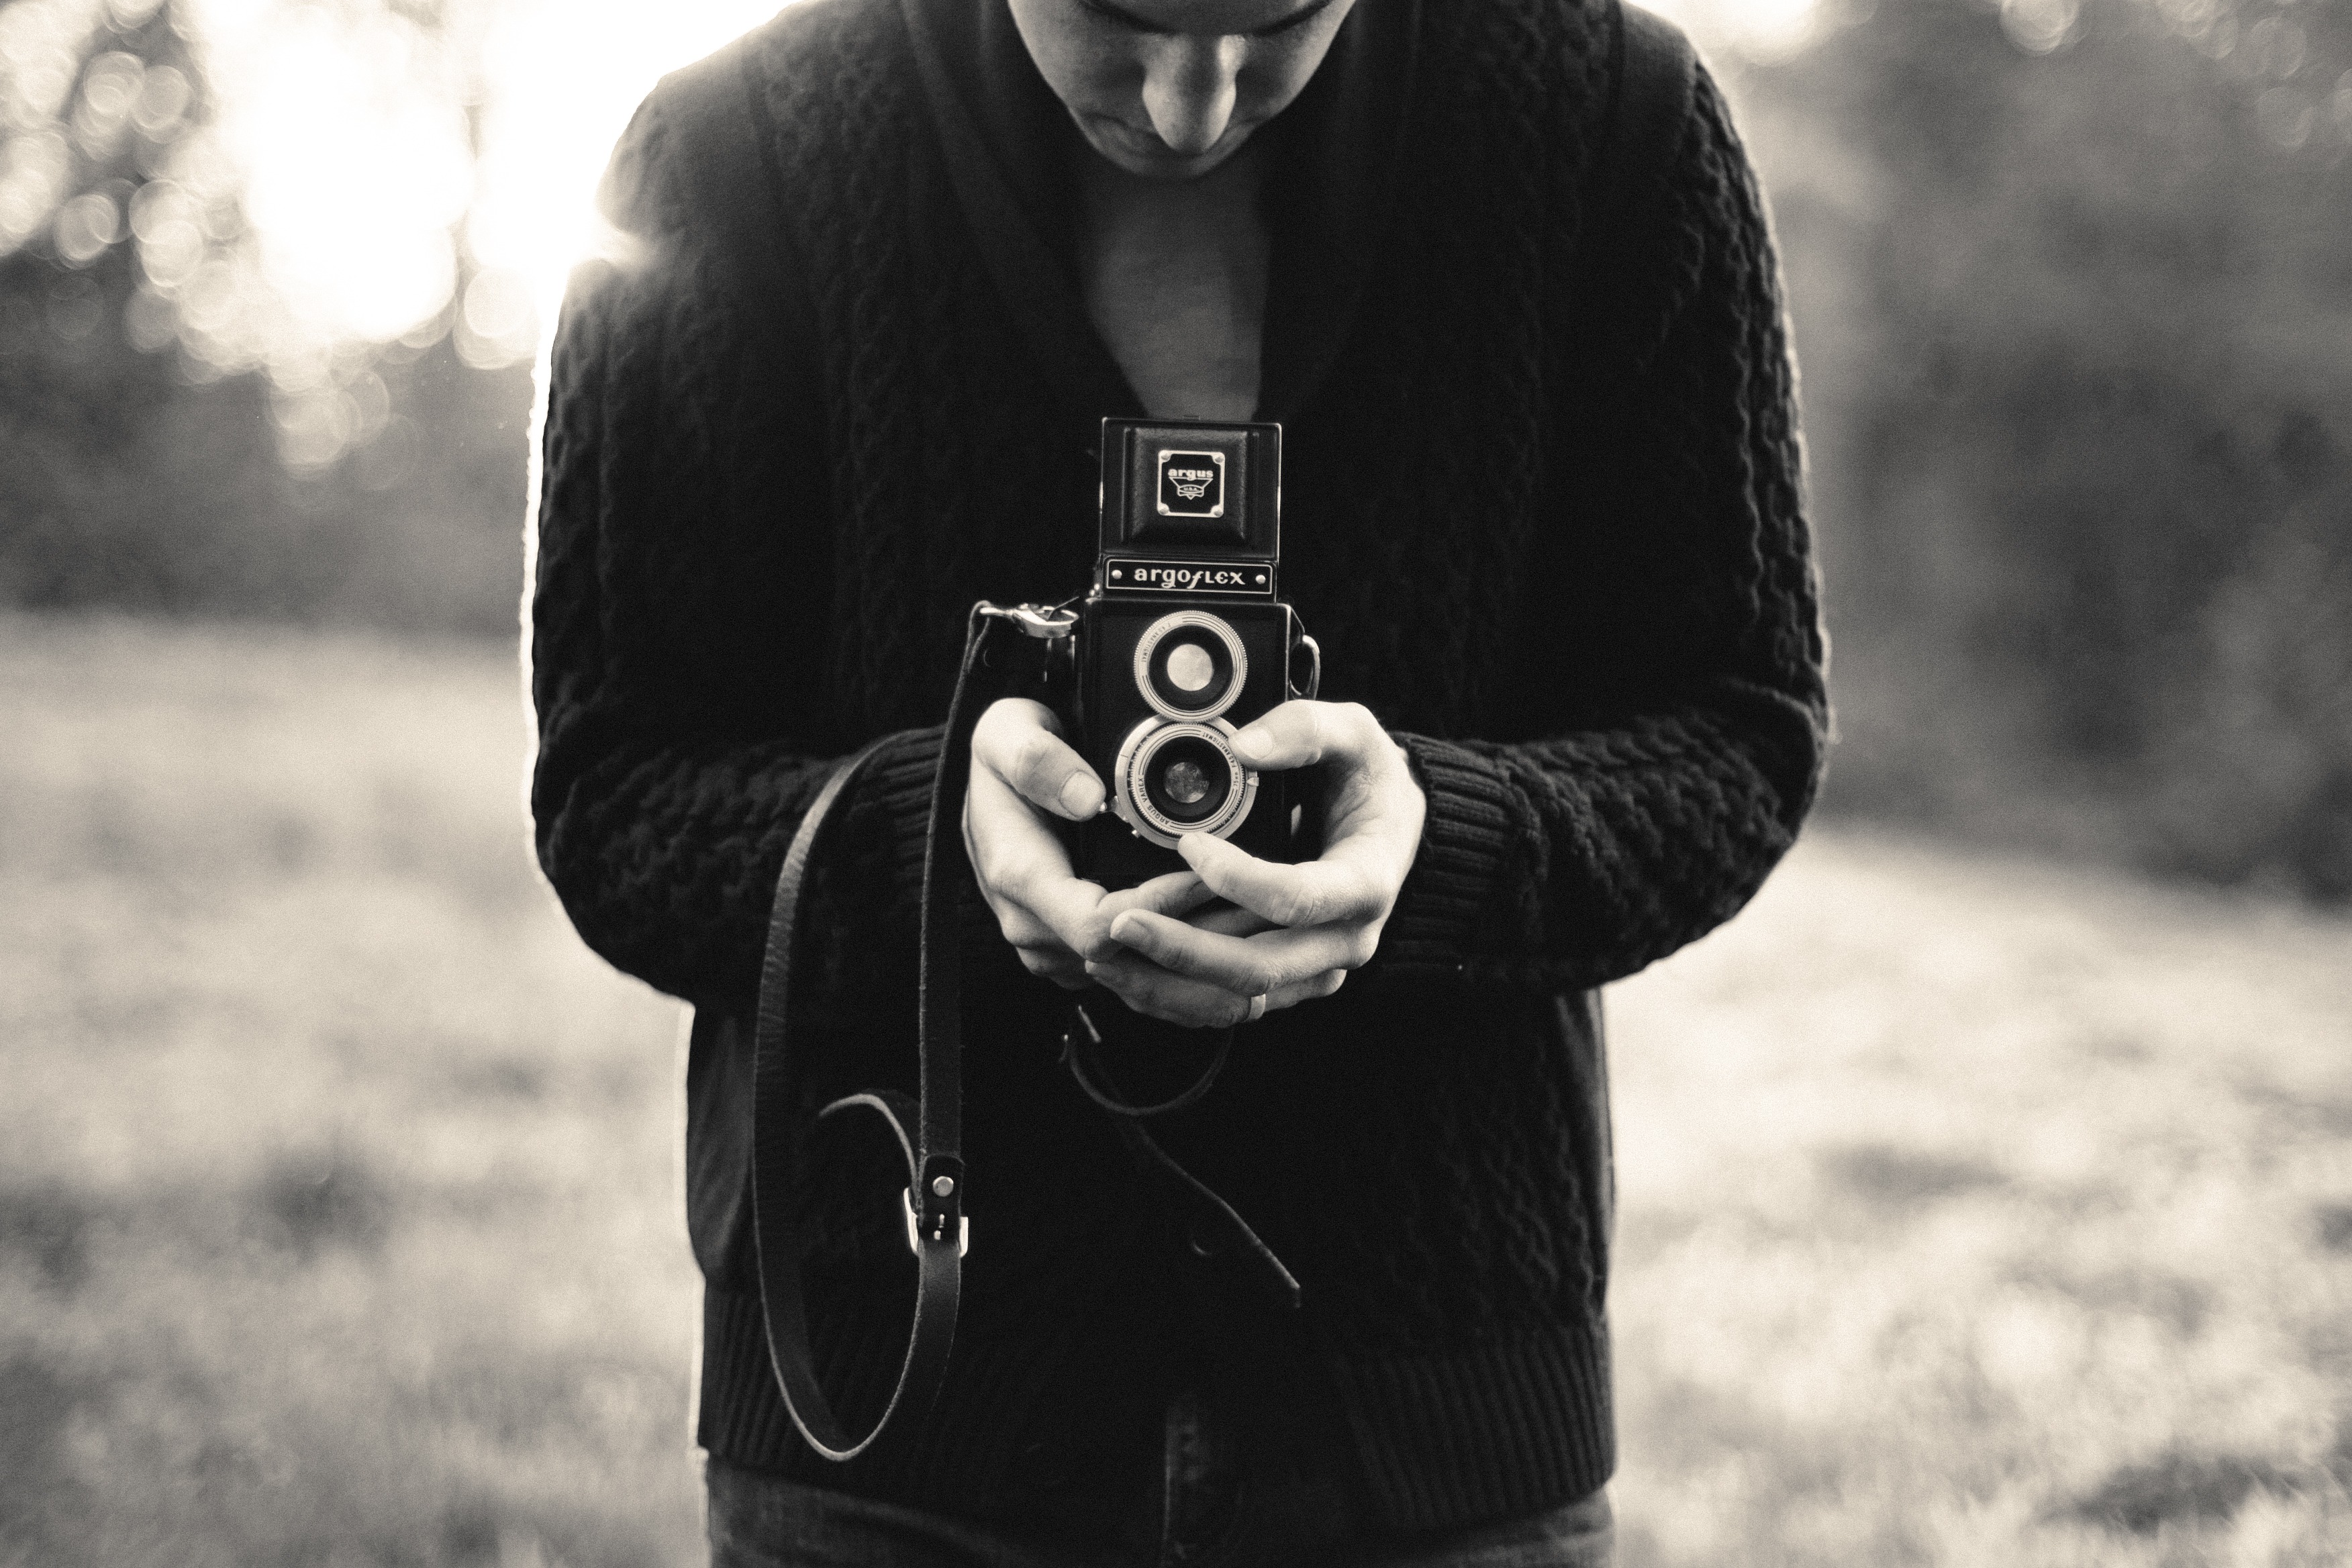
man, person, black and white, people, white, camera, photography, photographer, portrait, lens, darkness, lense, black, monochrome, sweater, photos, digital camera, cool, picture, photograph, beauty, image, emotion, strap, photo shoot, t shirt, photo shooting, taking pictures, monochrome photography, portrait photography, argoflex